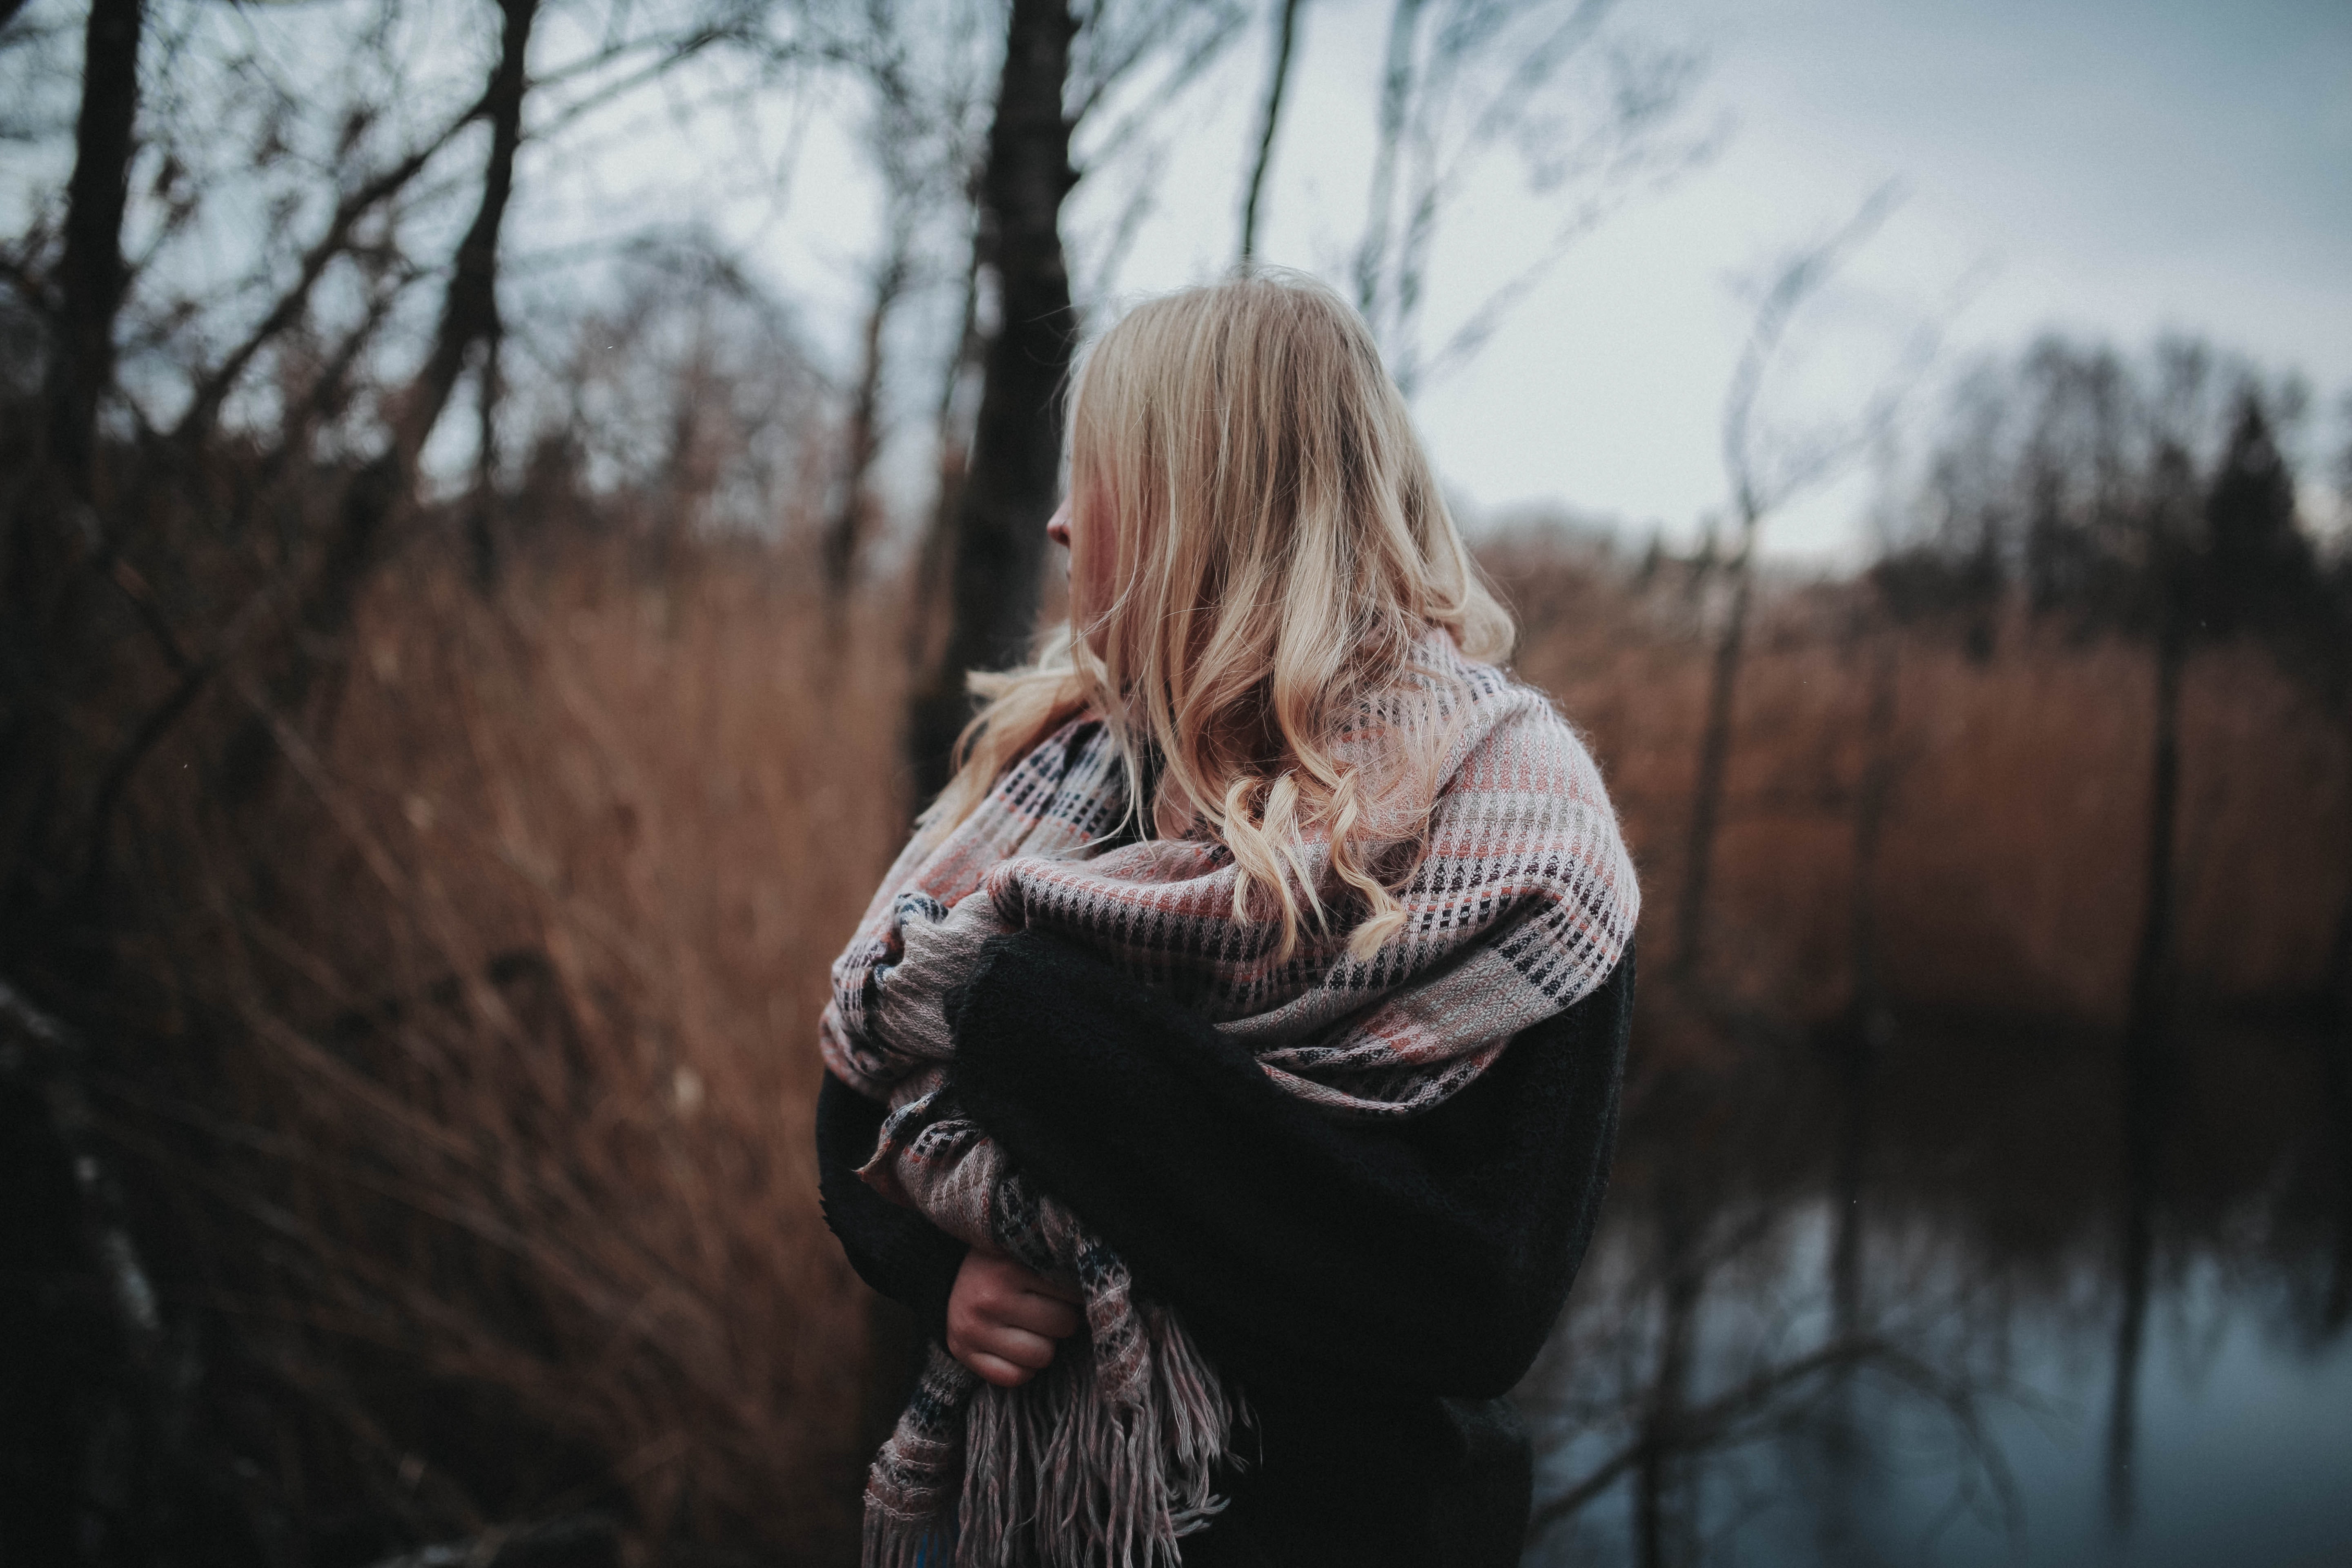
People in nature, hair, photograph, blond, beauty, tree, photography, sky, winter, fashion, forest, branch, grass, sunlight, long hair, portrait photography, smile, reflection, hand, portrait, outerwear, brown hair, flash photography, plant, wood, photo shoot, happy, Colorfulness, scarf